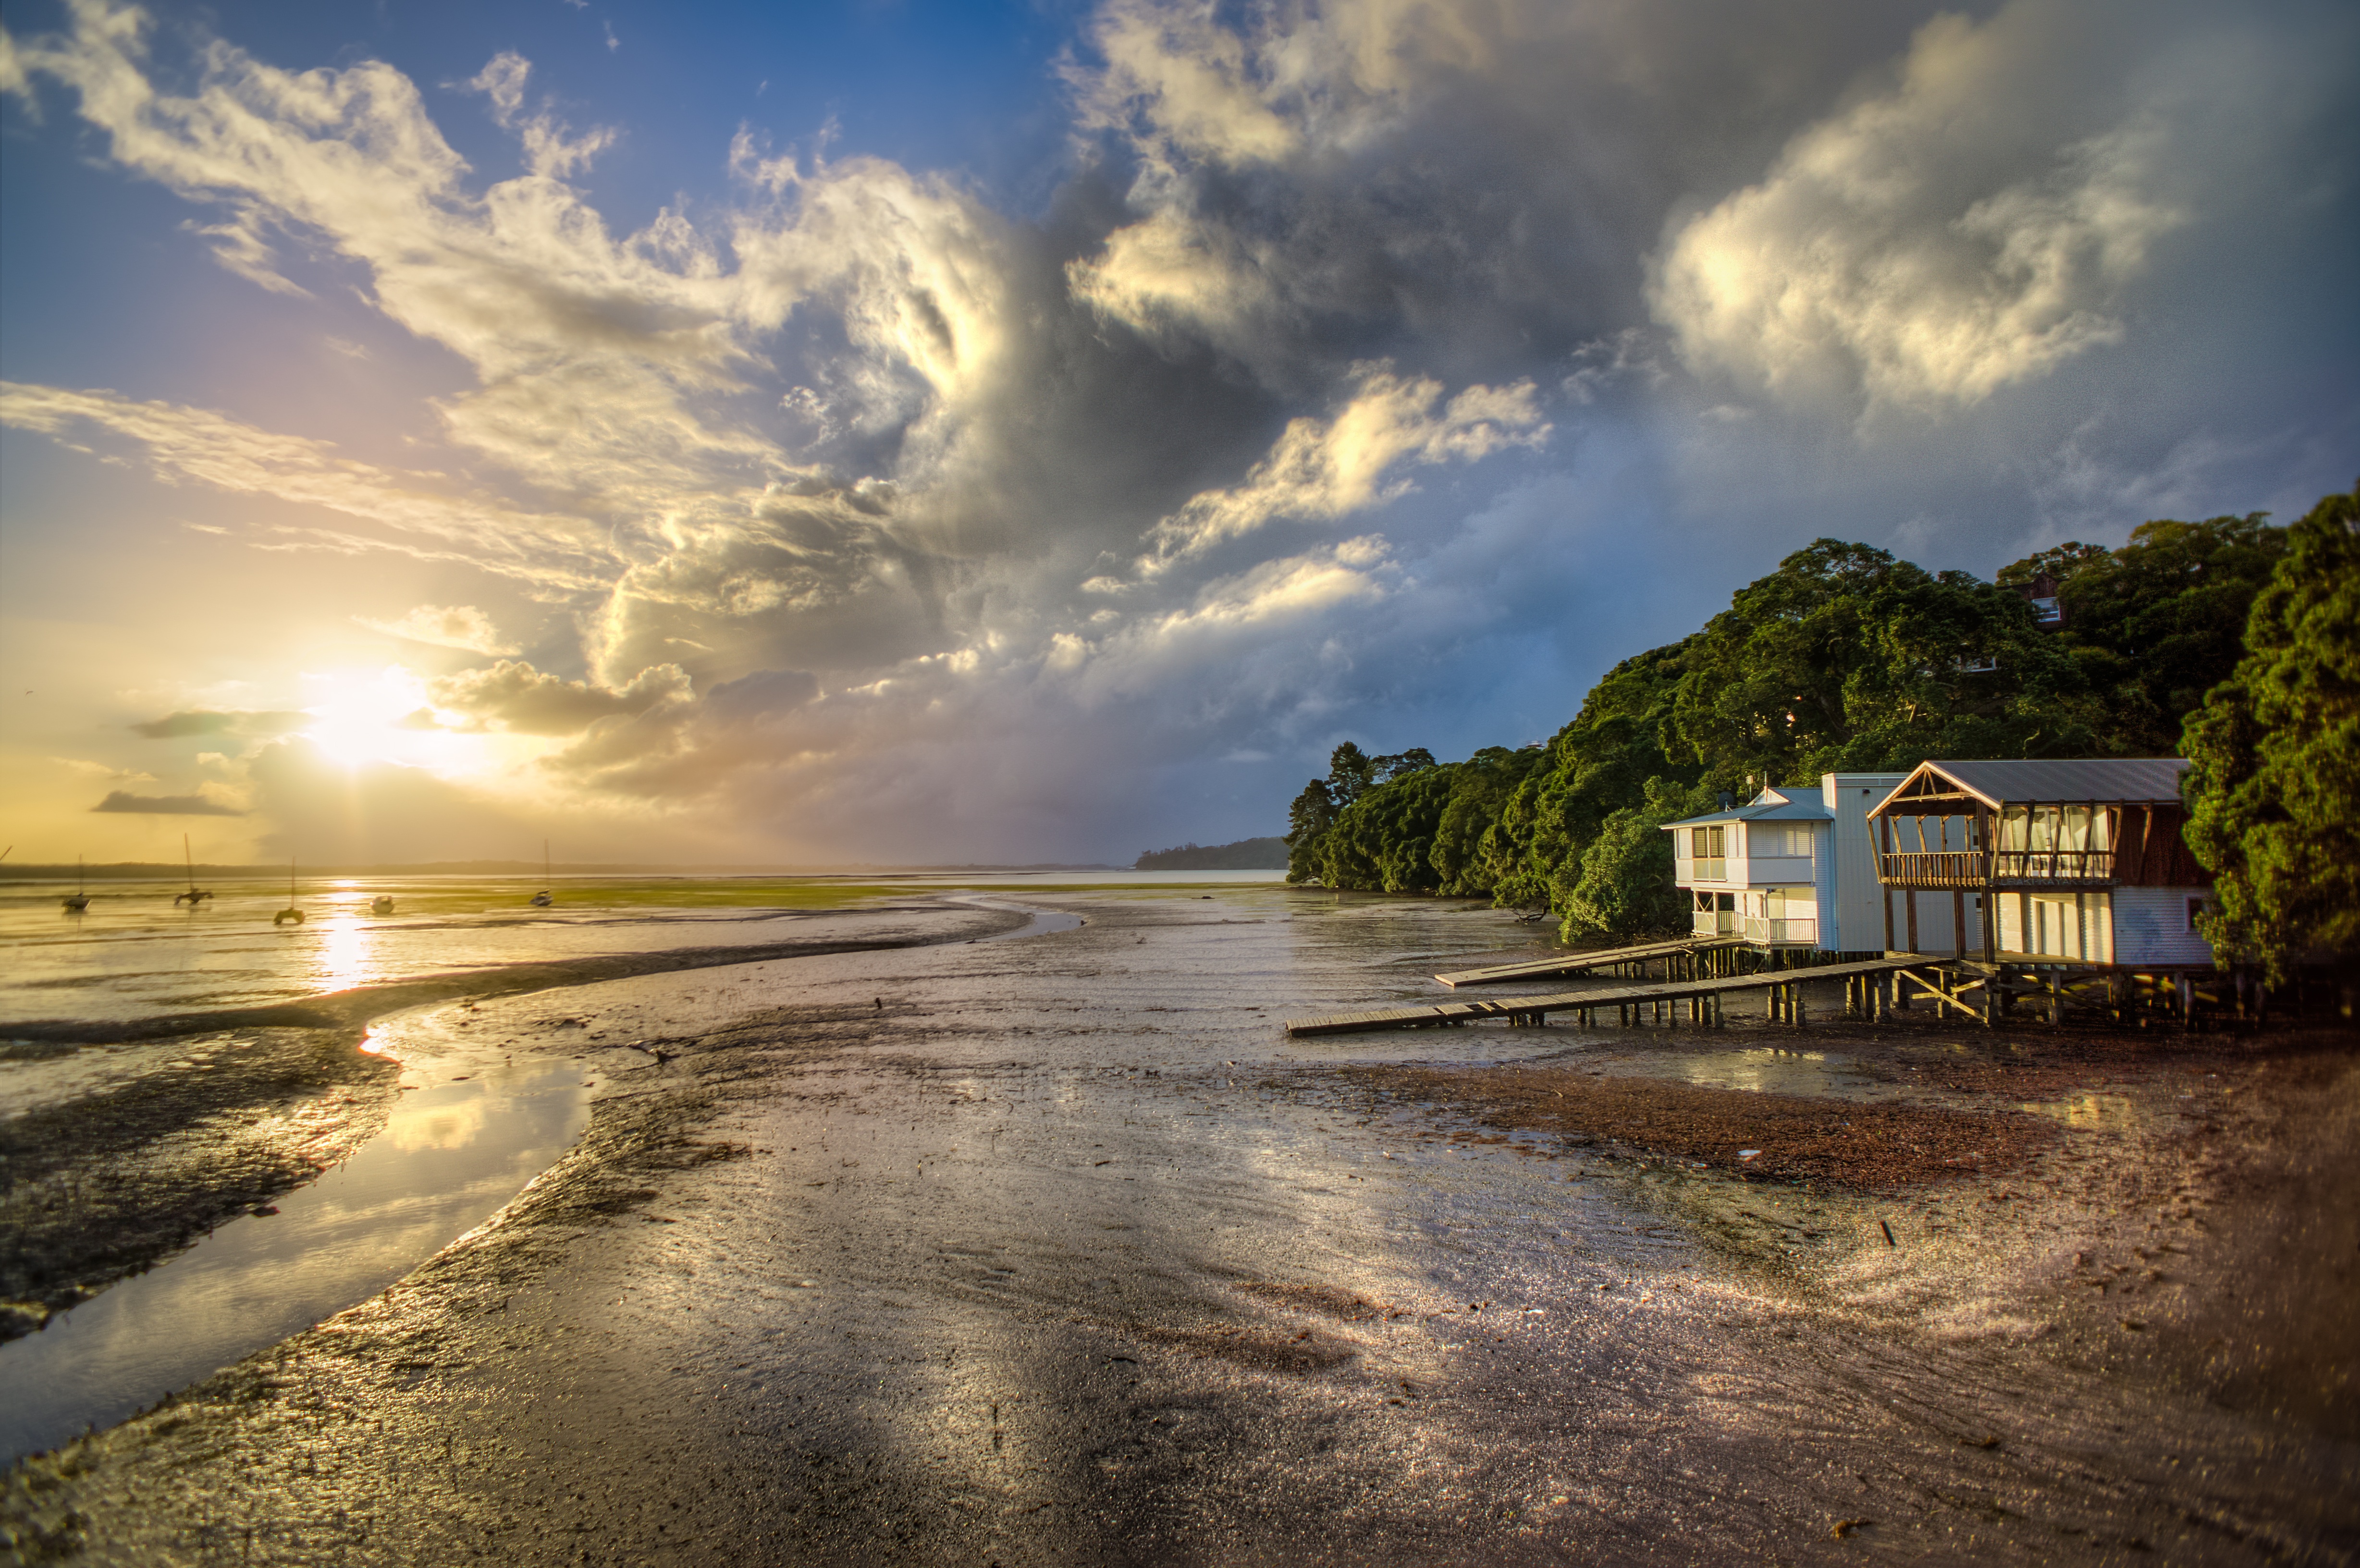
beach, landscape, sea, coast, water, sand, ocean, horizon, cloud, sky, sunrise, sunset, house, sunlight, morning, shore, wave, building, wet, dawn, hut, dusk, evening, reflection, tranquil, peaceful, calm, bay, body of water, clouds, wooden, nobody, meteorological phenomenon, boat shed